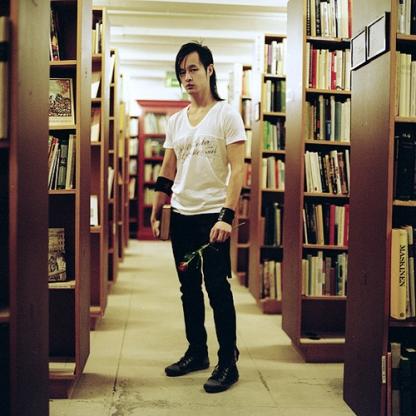
Scene: Indoor